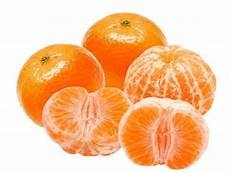
Label: mandarine